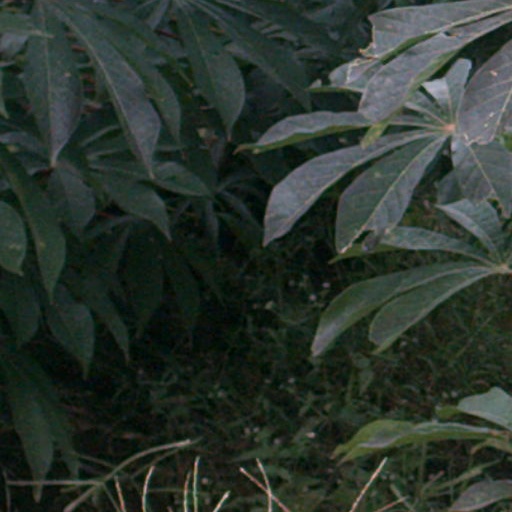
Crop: cassava